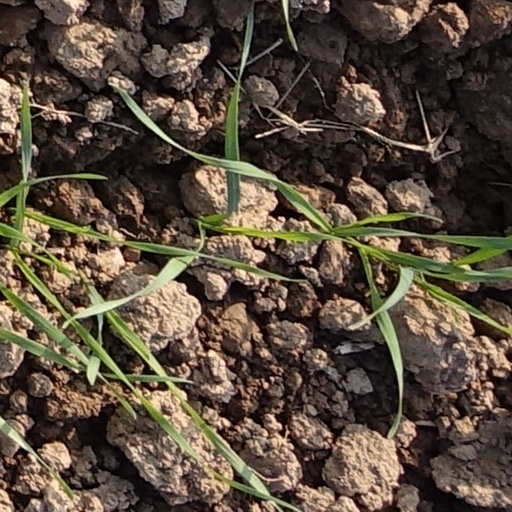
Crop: wheat